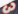
Number: 3